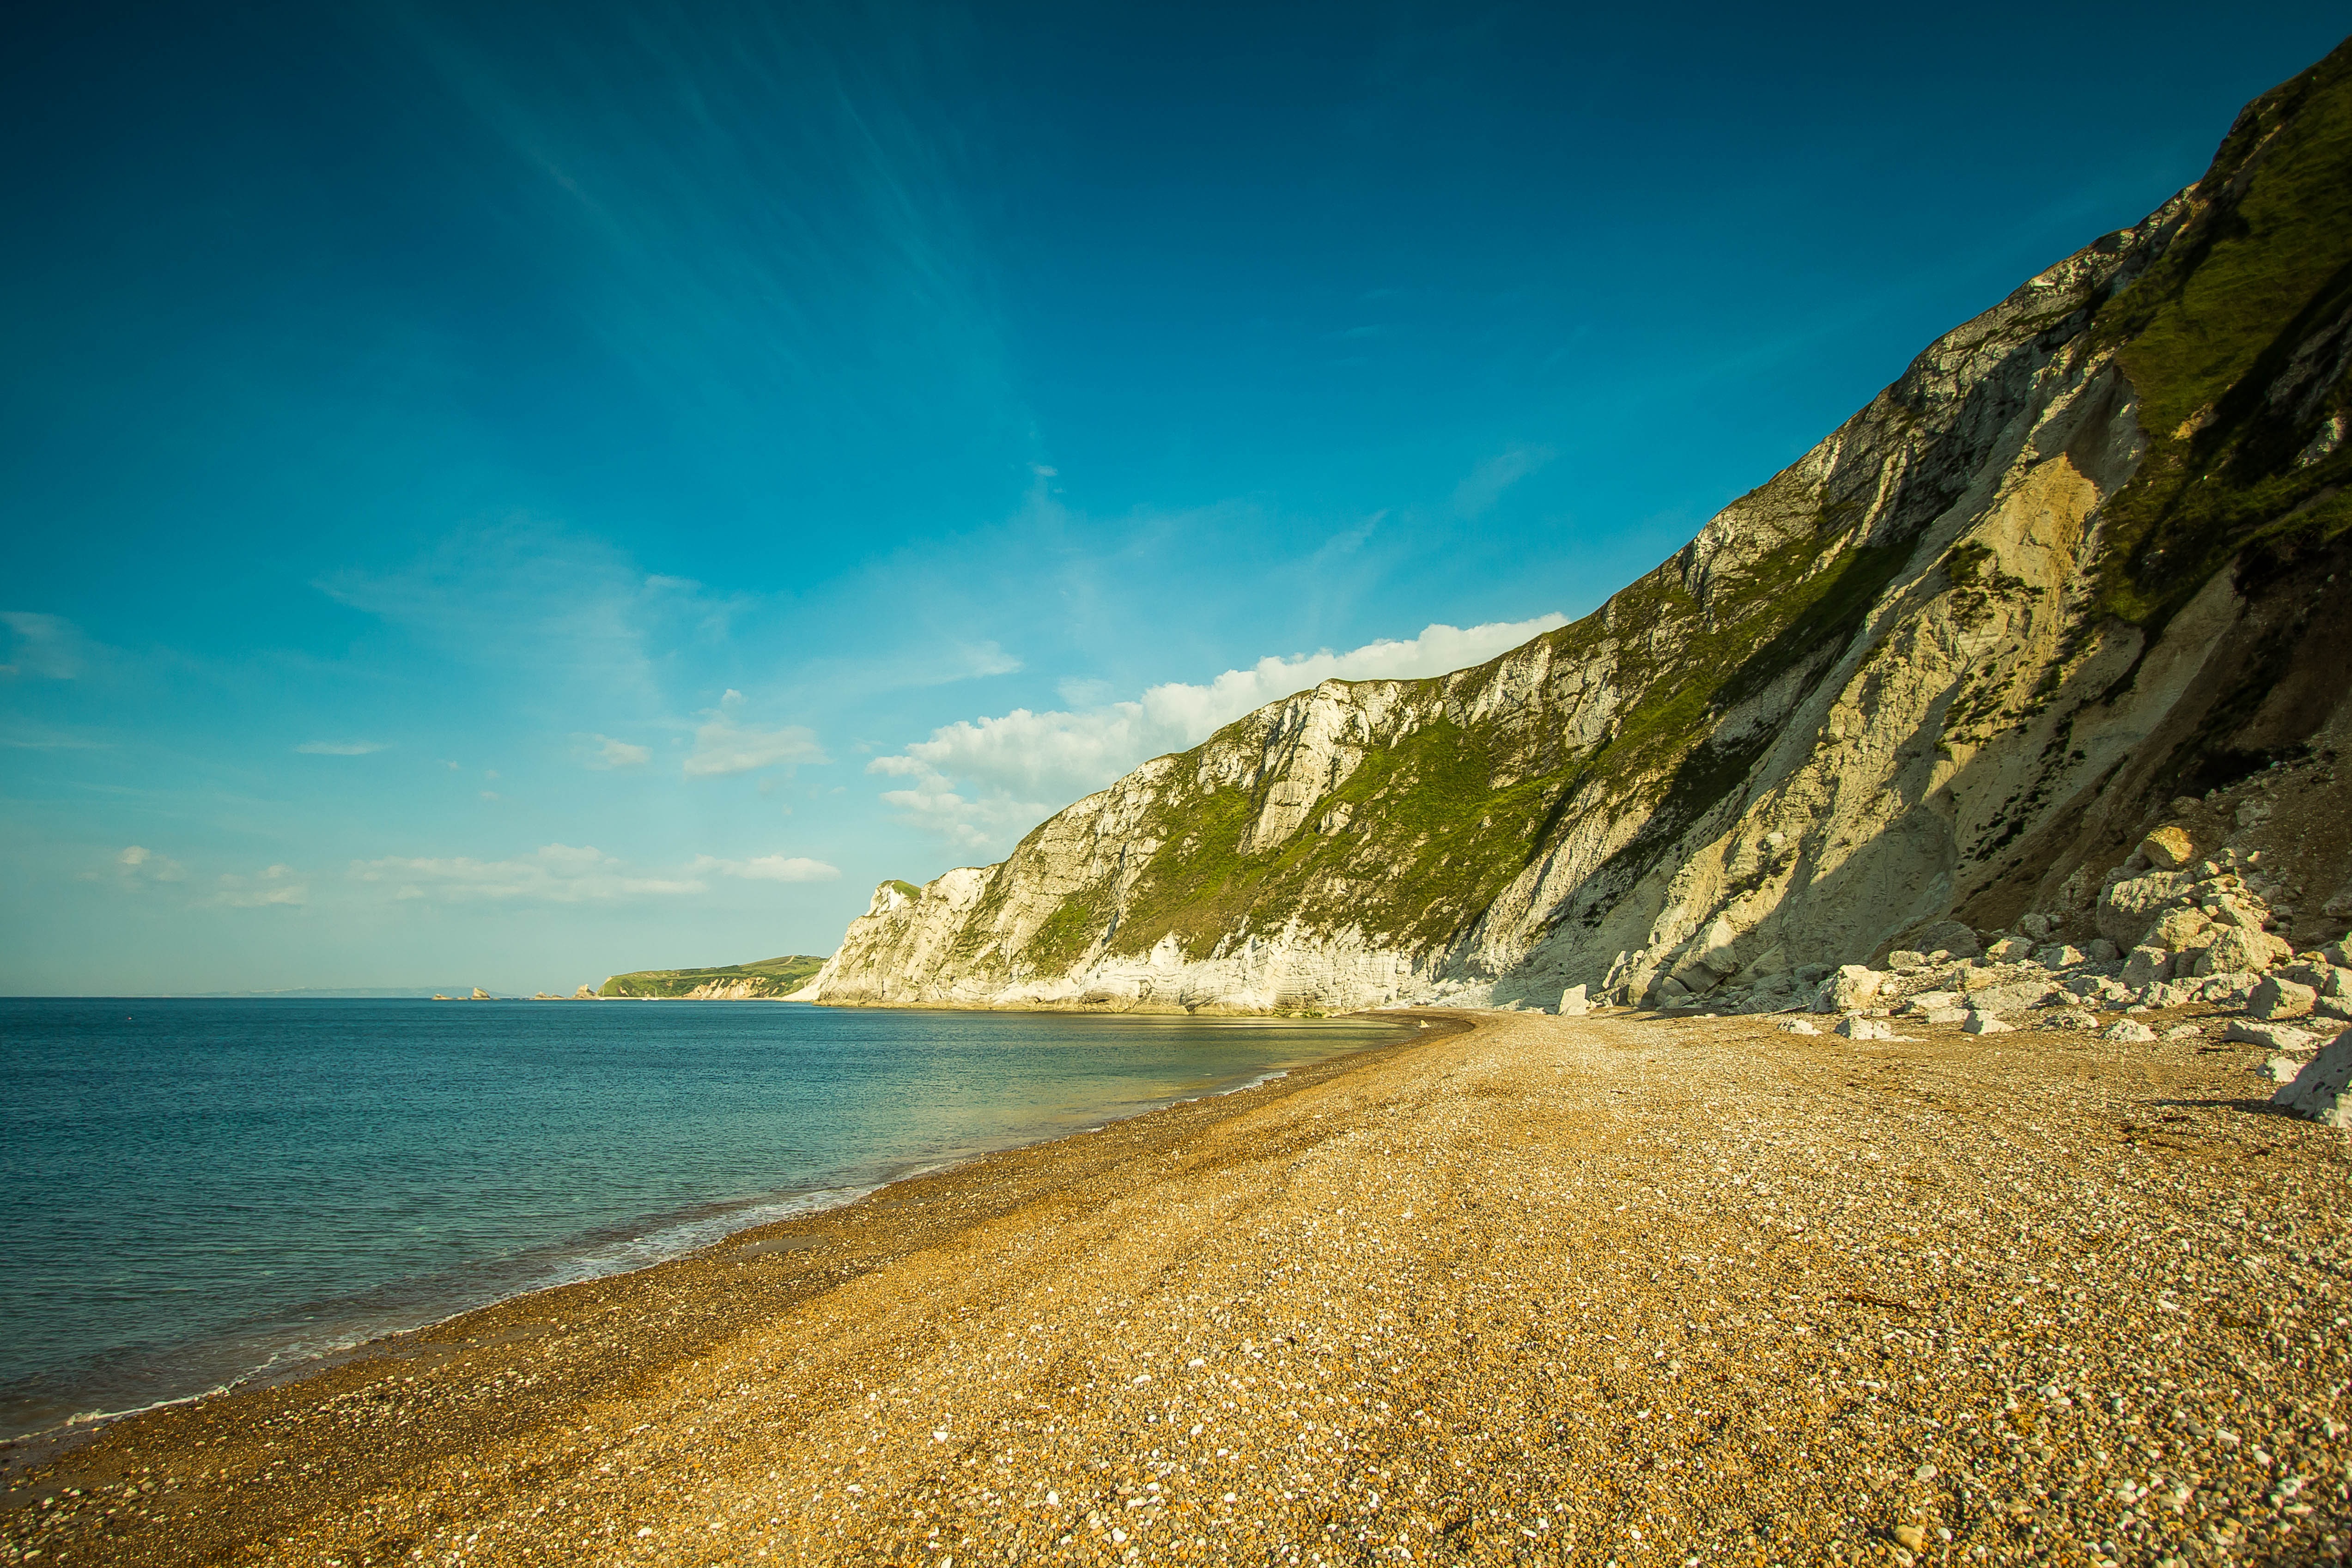
beach, landscape, sea, coast, nature, sand, rock, ocean, horizon, mountain, cloud, sky, sunlight, hill, shore, wave, country, cliff, bay, terrain, body of water, reef, cape, landform, geographical feature, worbarrow